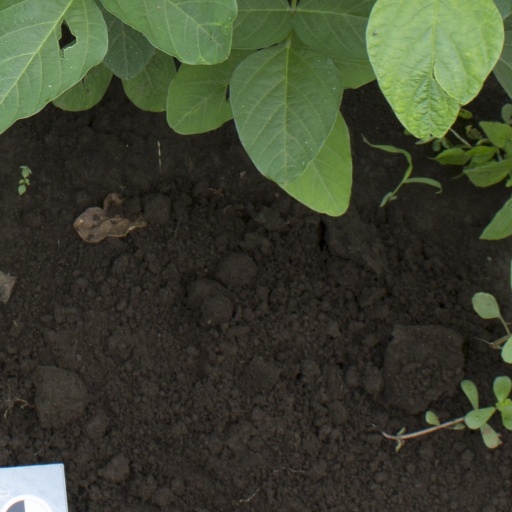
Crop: soybean